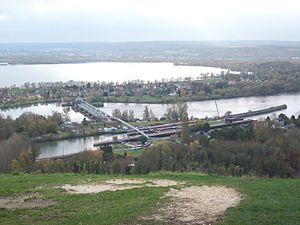
Barrage-écluses de Poses. Vue depuis la rive droite, de la côte des Deux Amants sur le territoire d'Amfreville-sous-les-Monts.
Le barrage de Poses ou barrage de Poses-Amfreville est le premier ensemble de barrage-écluses rencontré sur le cours montant de la Seine à 160 km de son embouchure, dans le département de l'Eure. Depuis 1991, une petite centrale hydro-électrique lui a été adjointe afin de profiter de la chute d'eau.
Cette liste contient les ponts présents sur la Seine et ses bras. Elle est donnée par département de l'aval du fleuve vers son amont et précise, après chaque pont, le nom des communes qu'elle relie, en commençant par celle située sur la rive gauche du fleuve.